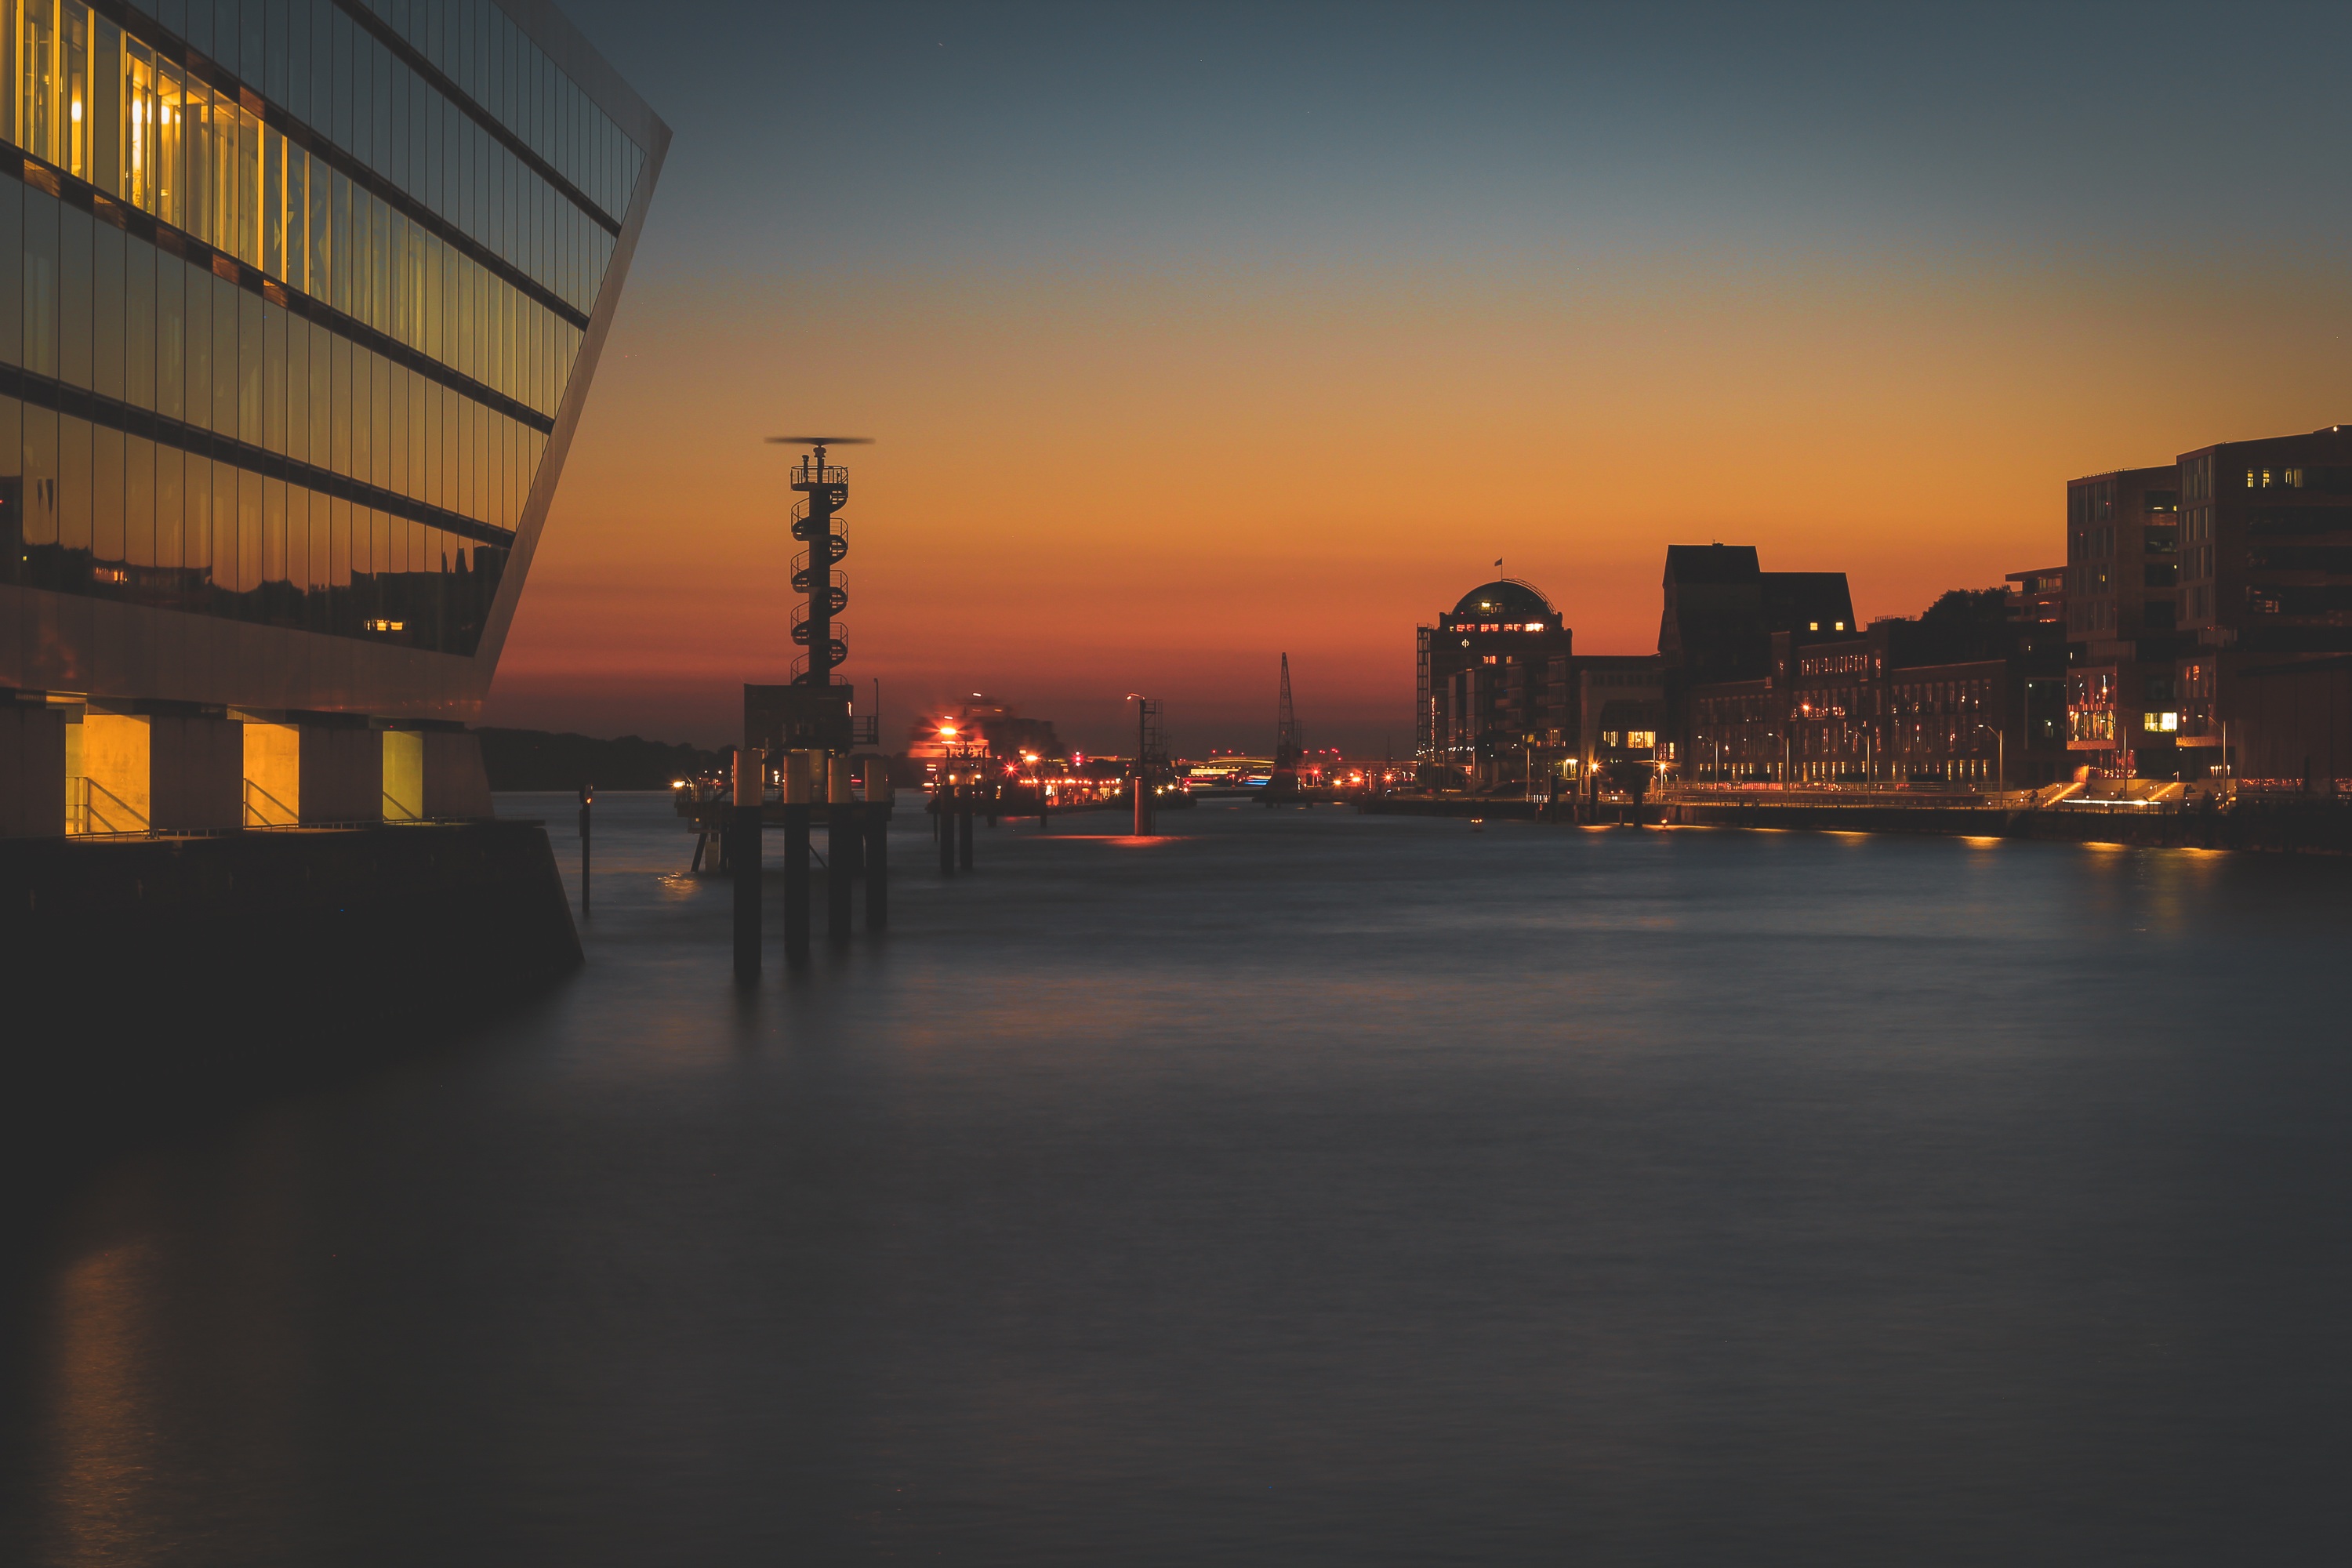
water, horizon, sunrise, sunset, skyline, night, morning, dawn, city, skyscraper, cityscape, dusk, evening, reflection, harbor, urban area, human settlement